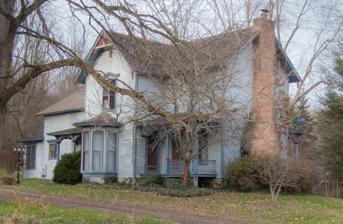
Building: Richard and Mary Woodward Gregory House
Country: United States of America
Year built: 1880
United States historic place Richard and Mary Woodward Gregory House U.S. National Register of Historic Places Show map of Michigan Show map of the United States Location 913 E. Augusta Rd., Augusta, Michigan Coordinates 42°20′35″N 85°20′38″W / 42.34306°N 85.34389°W / 42.34306; -85.34389 ( Richard and Mary Woodward Gregory House ) Area 3 acres (1.2 ha) Built c. 1880 ( c. 1880 ) Architectural style Eastlake NRHP reference No. 02000666 Added to NRHP June 20, 2002 The Richard and Mary Woodward Gregory House is a single-family home located at 913 East Augusta Road in Augusta, Michigan . It was listed on the National Register of Historic Places in 2002. History Richard D. Gregory arrived in Augusta in 1864. Shortly thereafter, he married a local schoolteacher, Mary C. Woodward. In 1865, the couple purchased the 120 acres on which this house is located from Seth Pratt. They constructed a house on the land some time around 1870; however, this was likely an earlier house and not the present one. The Gregorys farmed the land, adding more acreage in the 1870s. They also became involved in the local community, with Richard serving as a village trustee and highway commissioner and Mary a board member of the Augusta Ladies Library Association. The present house was likely built in about 1880. Mary Gregory died in 1891; the couple had no children. Richard remarried the following year, to Mary Gott, whose family owned a neighboring farm. The couple had a daughter, Lillian, in 1894, but by 1900 Richard was living in the Kalamazoo Asylum . He died in 1903. In 1904, Mary remarried, to George Godde, and in 1906 Lillian Gregory had officially inherited the estate. Mary and George Godde continued farming, and had eight children. In 1924, George Godde died in a lightning strike. Mary continued farming; in 1931, Lillian, having married and moved, deeded the farm to Mary. Mary Godde died in 1947, and in 1949 the farm was sold to  William Alonzo and Eugenie Ethel Sibole of Benton Harbor, Michigan . Eugenie died in 1954, and the farm was sold again. Description The Gregory House is a two-story, cross gable, nearly symmetrical Eastlake house. It is wood framed, and sits on a cut stone block foundation. The walls are covered with wooden weatherboard, with trim outlining the windows. Five-sided bay windows are centered on the side facades. Other windows in the house are one-over-one double-hung units with double rows of saw-tooth trim just above. Some second floor windows are paired, with gabled caps of classical decoration. Some of the single windows on the porches and on the second floor have flat classical caps. The front facade, facing the road, has a central chimney. A 1 + 1 ⁄ 2 -story gabled  wing projects to the rear. The house has four matching porches with cutwork trim, which give the house a distinctive appearance. The porches are identical, and are located in the four angles formed by the intersection of the wings. The porches have low-pitched hipped roofs supported by corner brackets on square chamfered-edge columns. Between supports is a turned spindle balustrade. Other decorative elements include pinwheel patterns on the gables and sawtooth trim on gables edges. References